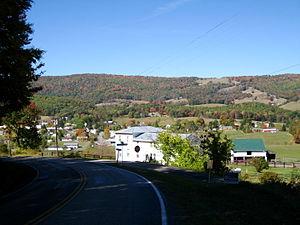
La ville américaine de Monterey est le siège du comté de Highland, dans l’État de Virginie. Lors du recensement de 2010, sa population s’élevait à 147 habitants.